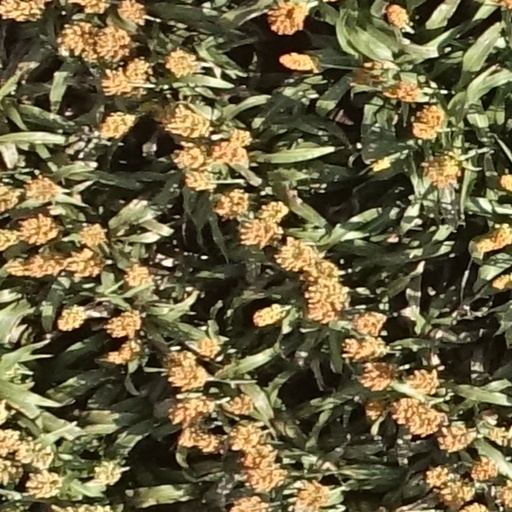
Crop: sorghum